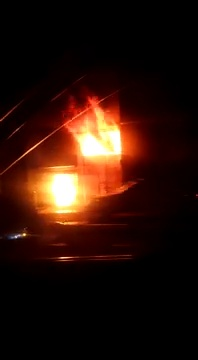
Fire: yes
Smoke: no